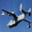
Label: airplane